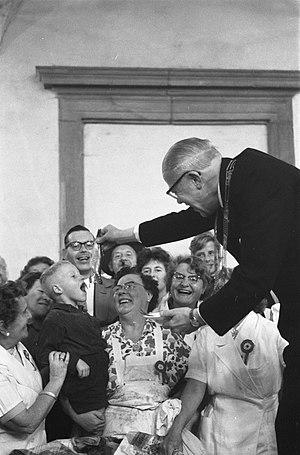
La fête du 3 octobre, en néerlandais 3 oktoberfeest a lieu tous les ans le 3 octobre à Leyde depuis 1886, en mémoire de la fin du siège de la ville en 1574.